Nosy Alañaña Light

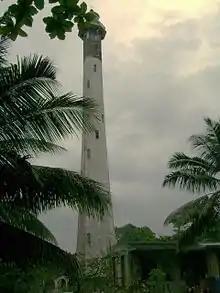
Nosy Alañaña Light, 2006

Nosy Alañaña Light, also known as Île aux Prunes Light, is an active lighthouse in Île aux Prunes, Toamasina Province, Madagascar. At a height of it is the twenty-fourth tallest "traditional lighthouse" in the world, as well as the tallest in Africa. It is located on Île aux Prunes (Isle of Prunes), a tiny island about north-northeast of Toamasina.